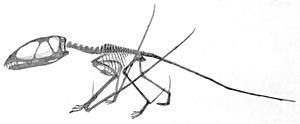
Dimorphodon est un genre éteint de ptérosaures, appartenant à la famille des Dimorphodontidae et vivant au Jurassique inférieur. Il avait un bec inhabituel rappelant celui d'un macareux.